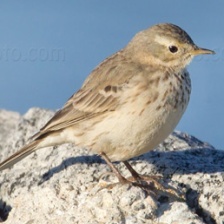
Species: AMERICAN PIPIT
Scientific name: ANTHUS RUBESCENS